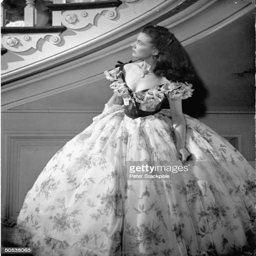
actor as film character clad in a gorgeous antebellum gown in a scene fr the movie